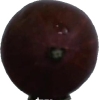
Label: gooseberry